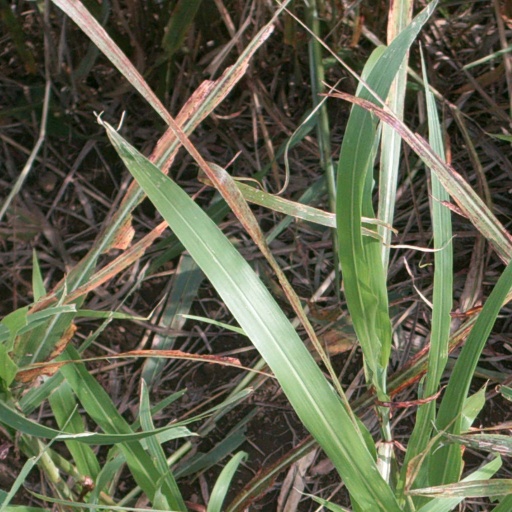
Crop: sorghum